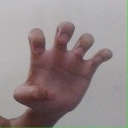
अक्षर: झ